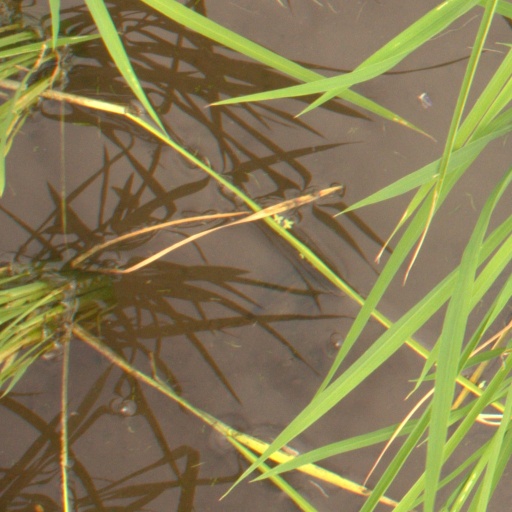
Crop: rice